Diego González (footballer, born April 1998)

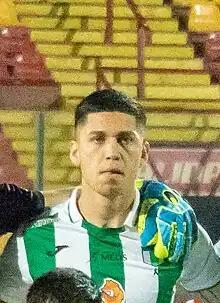
González with O'Higgins in 2023

Diego Abraham González Torres (born 29 April 1998) is a Chilean footballer who plays as a defender for Deportes Santa Cruz on loan from O'Higgins.